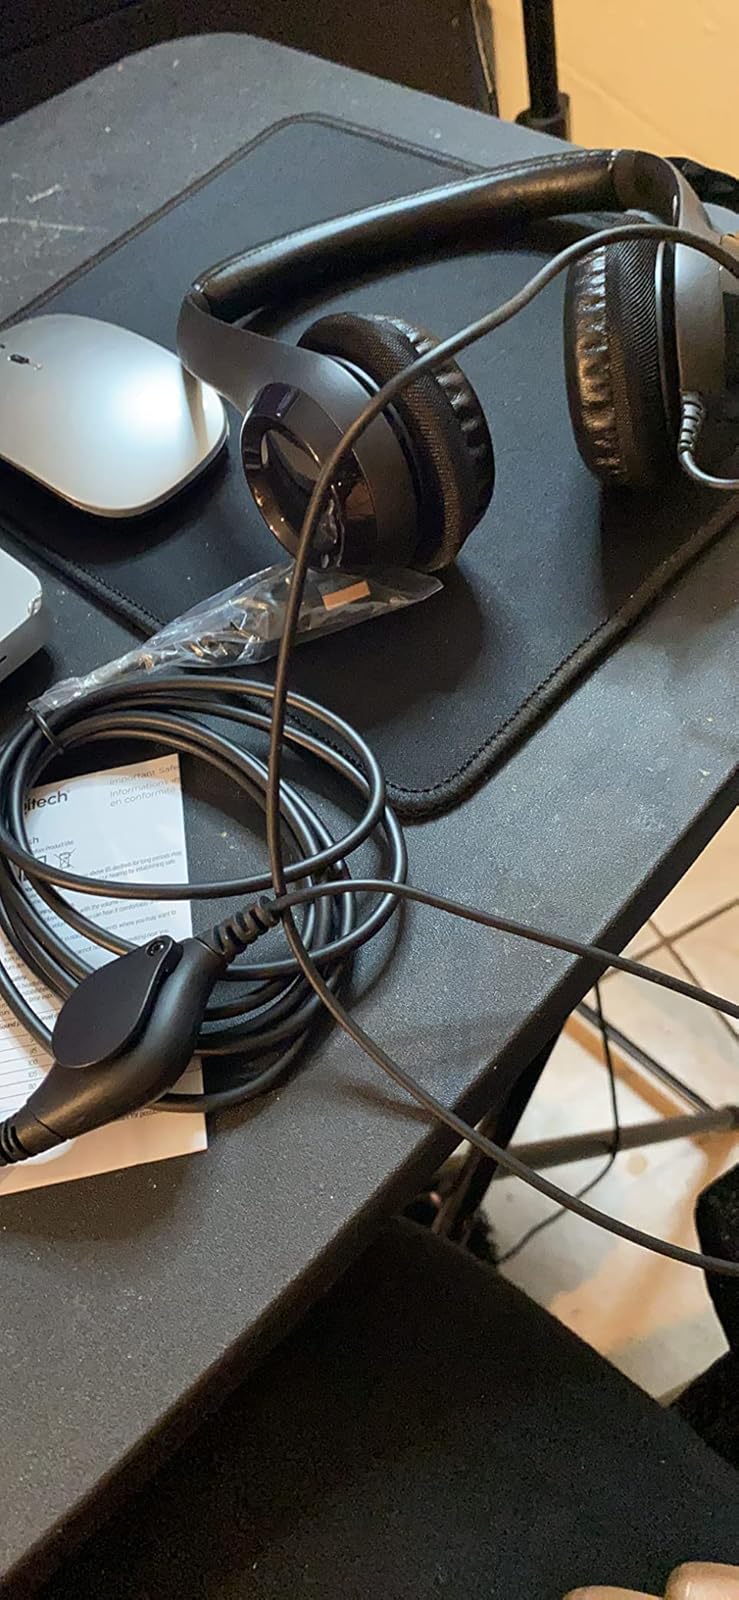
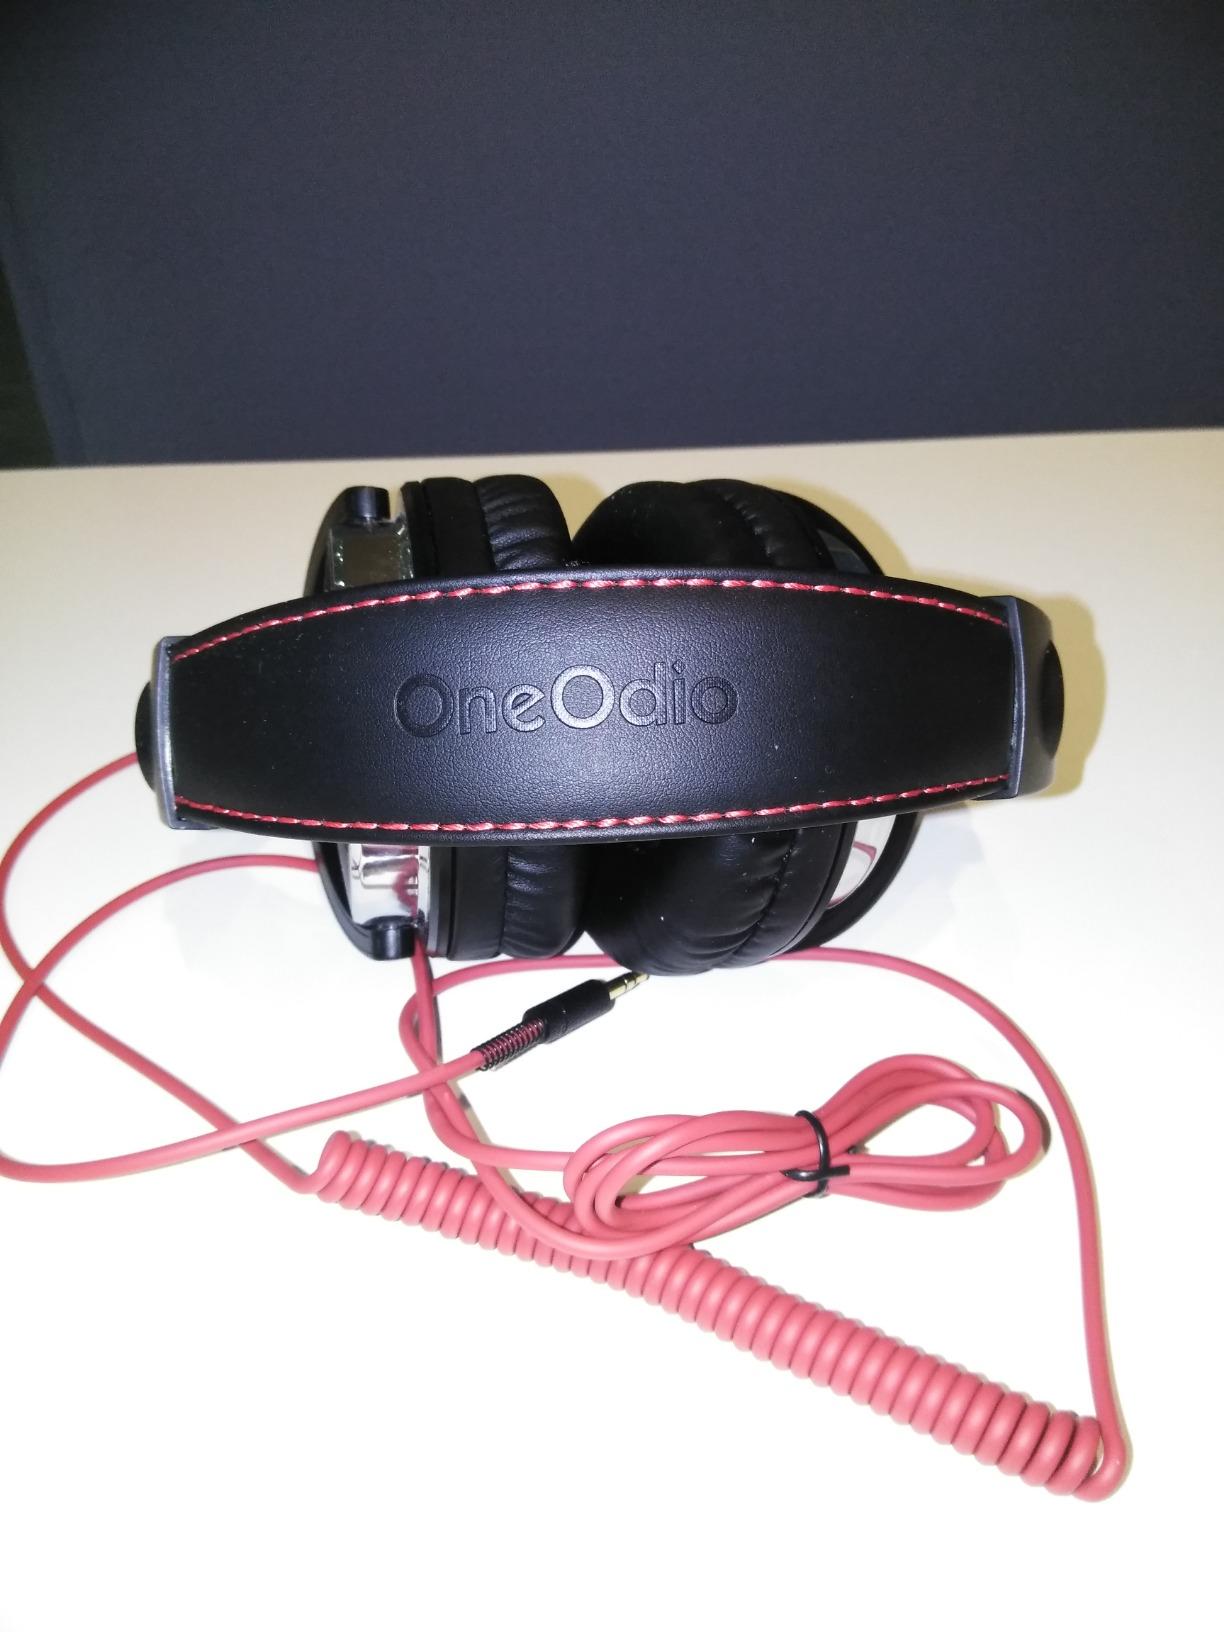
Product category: headphones
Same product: no